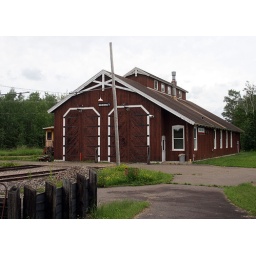
Steam locomotive No. 7 called this home in the 1980s.